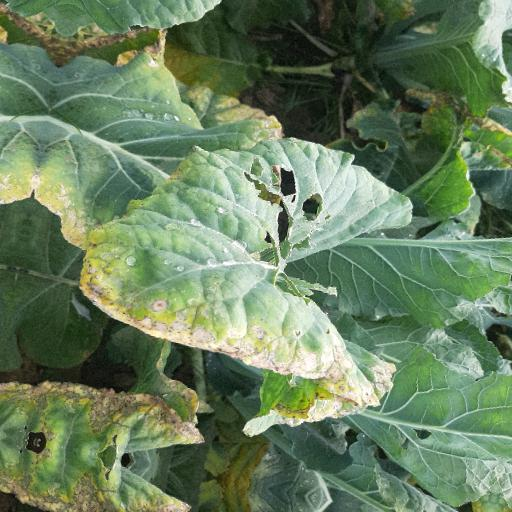
Label: Black Rot